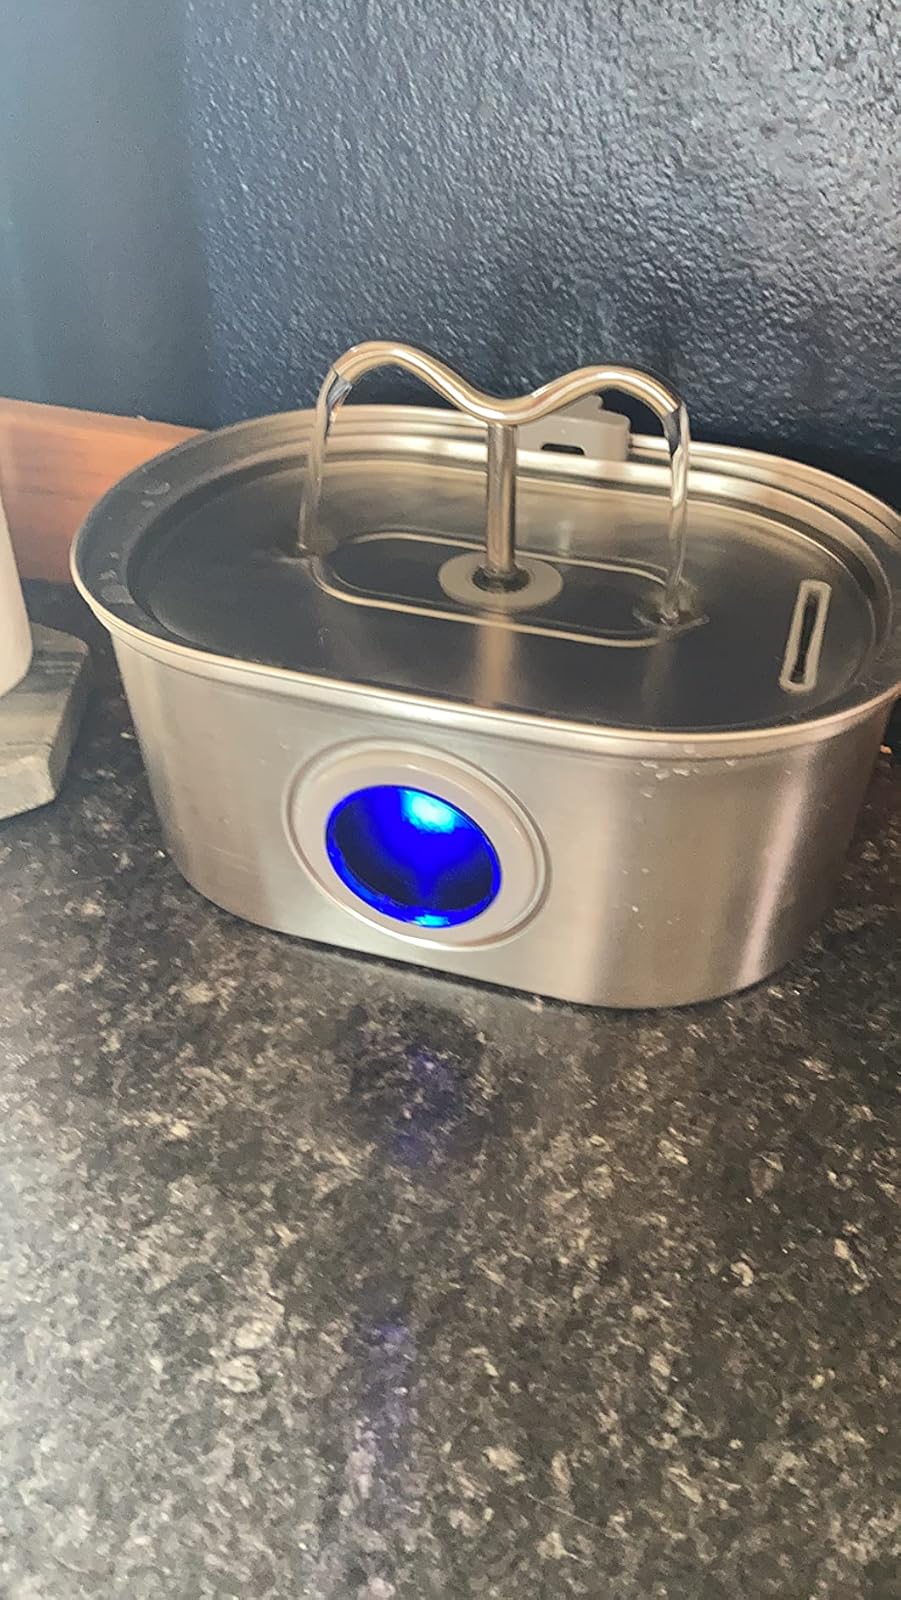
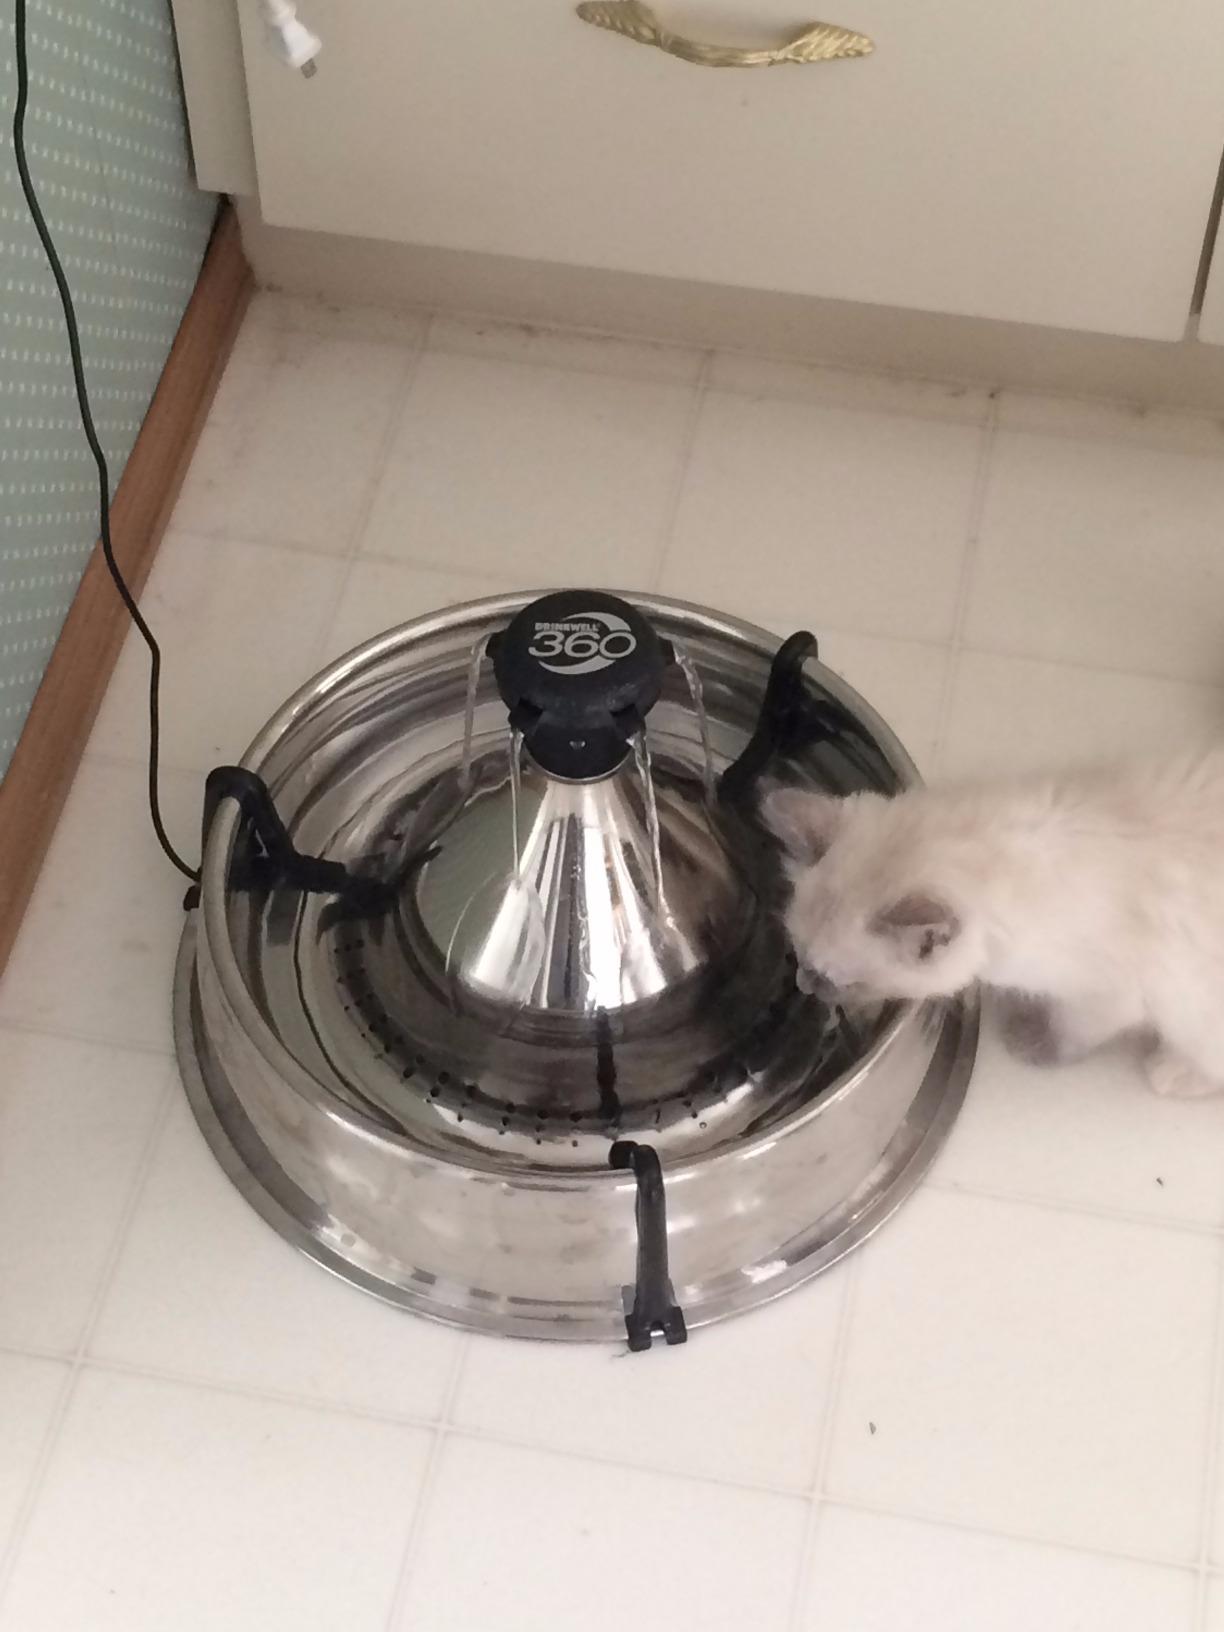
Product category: items_bowl
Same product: no